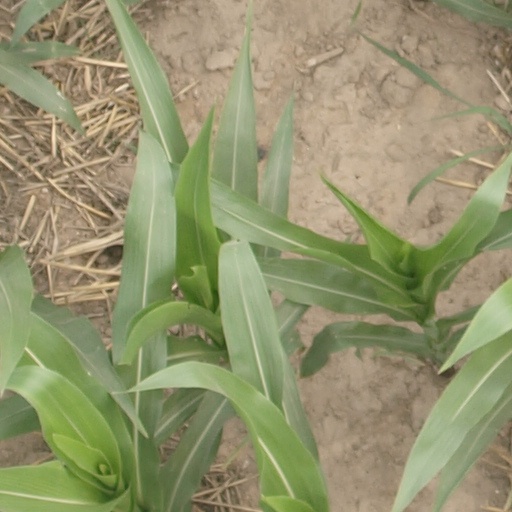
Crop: maize; corn